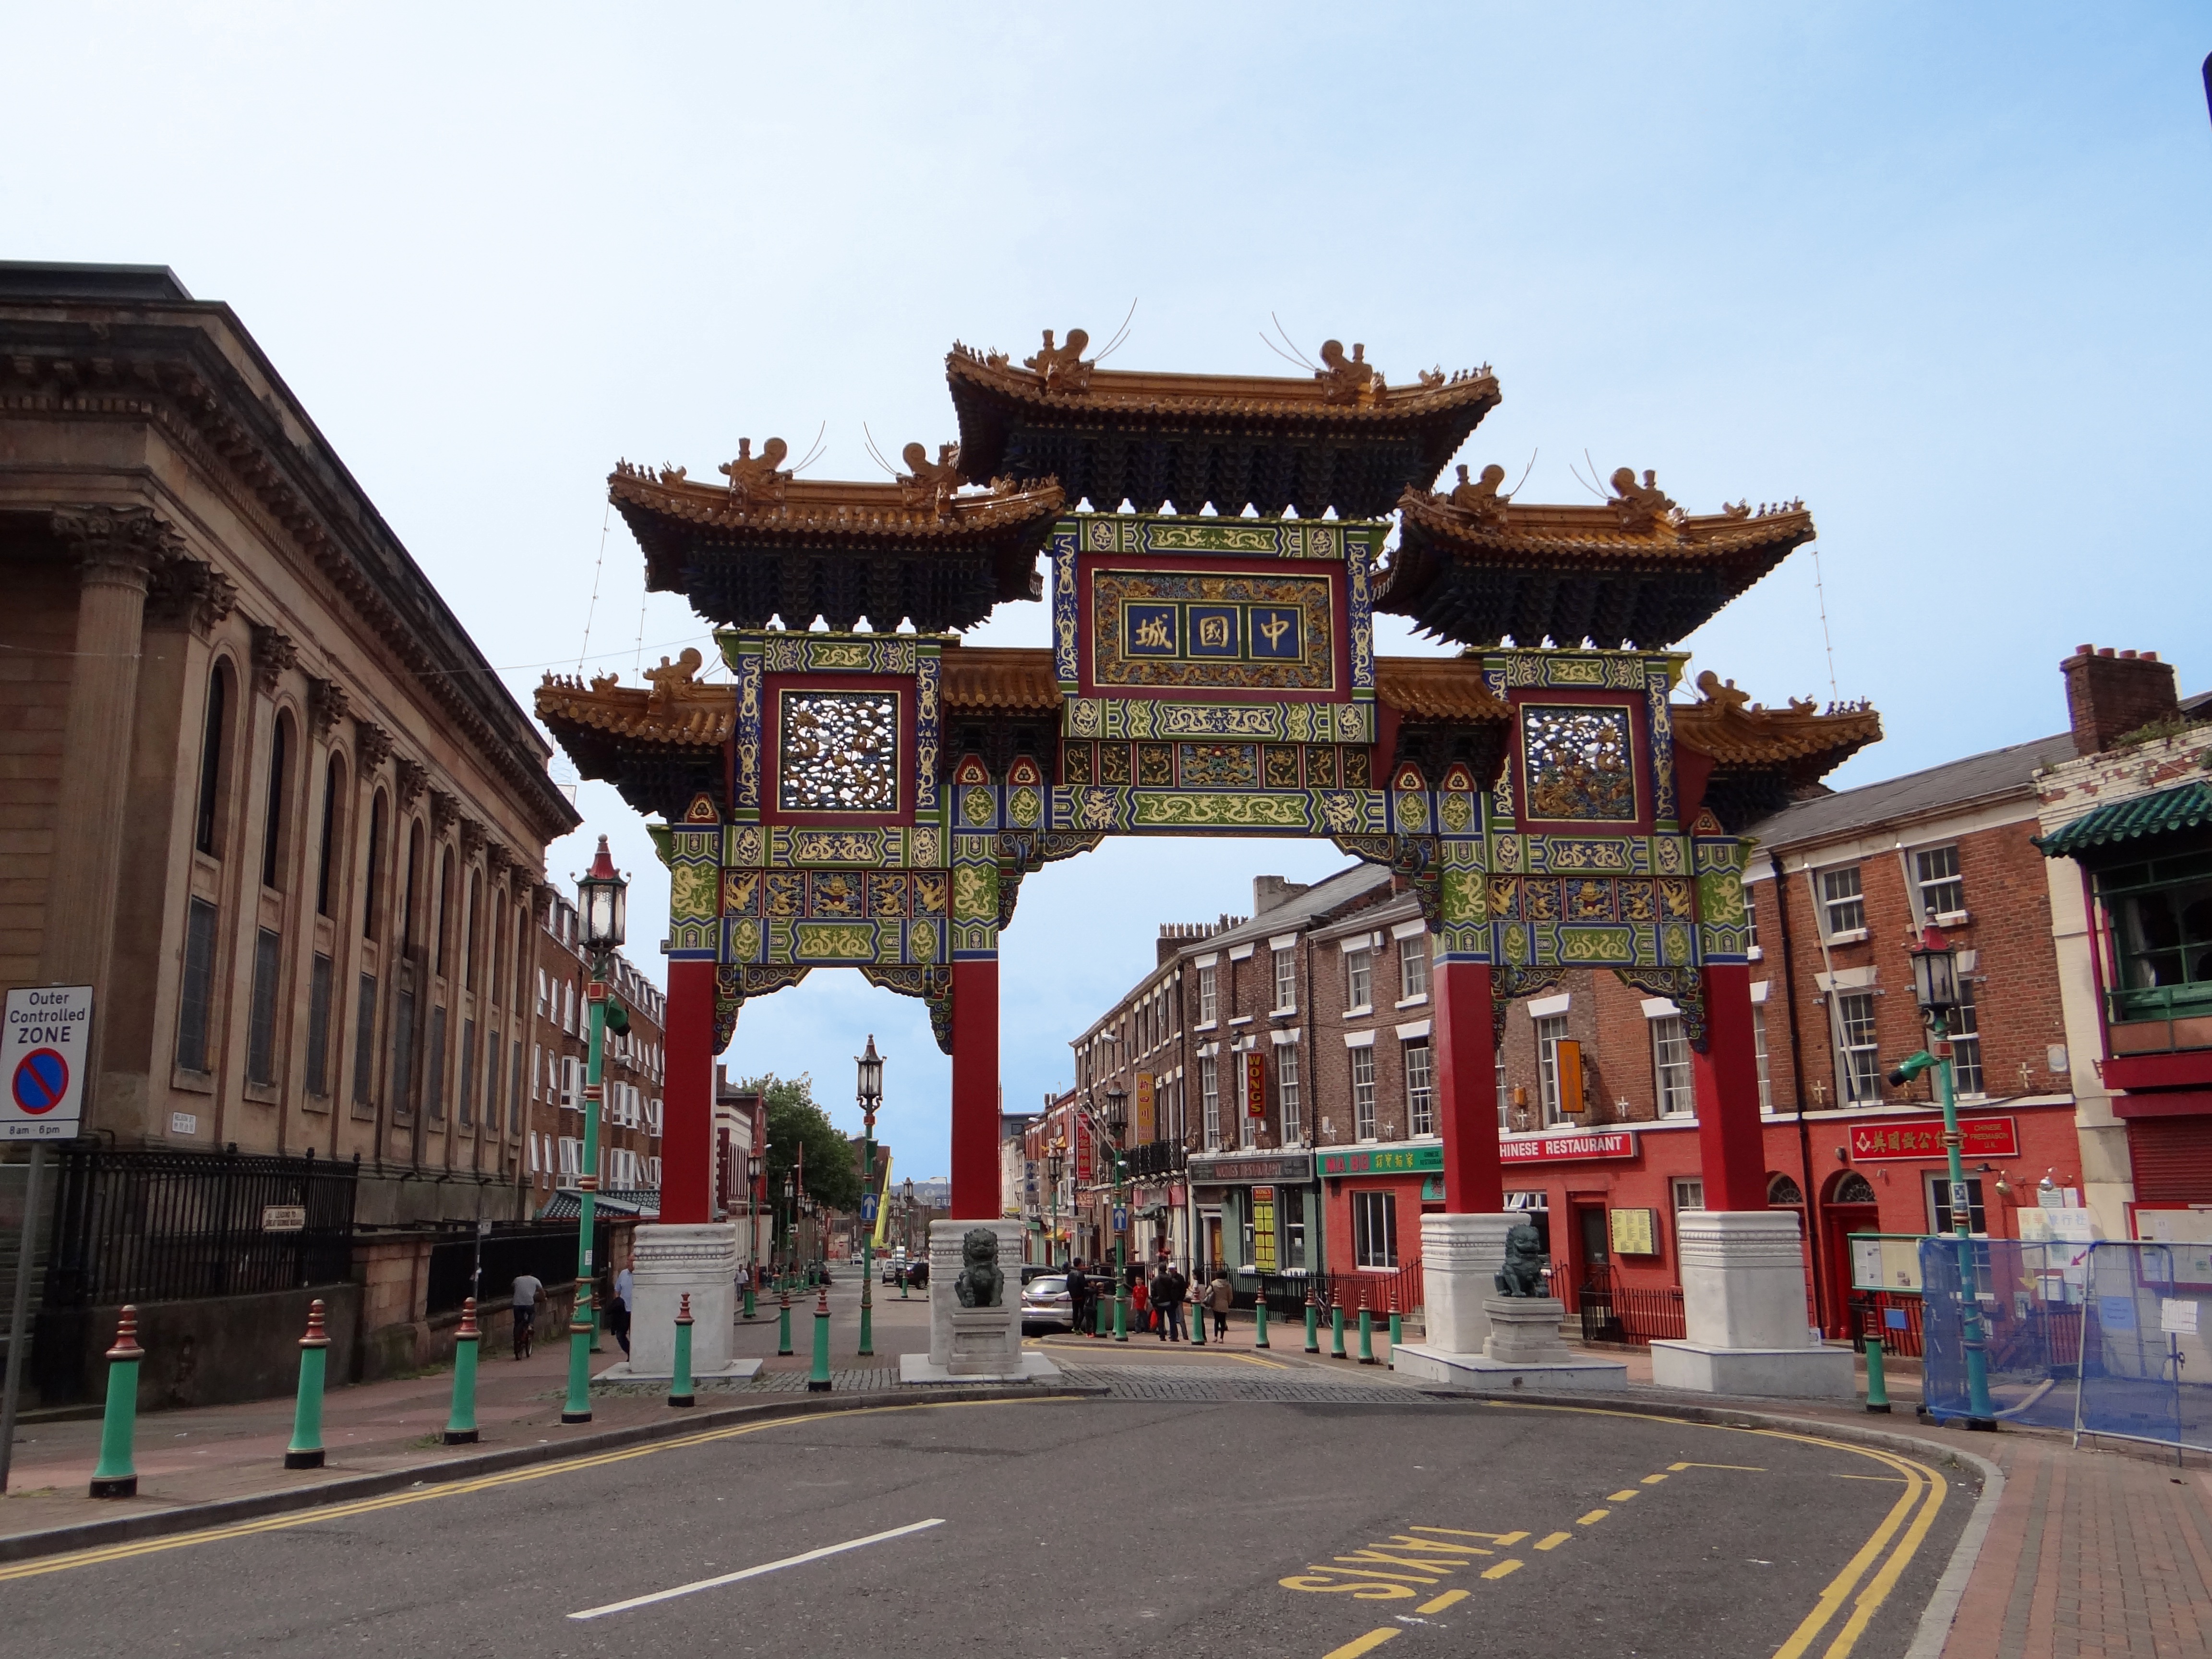
architecture, town, building, palace, travel, chinese, landmark, goal, place of worship, england, liverpool, temple, shrine, chinese architecture, chinatown